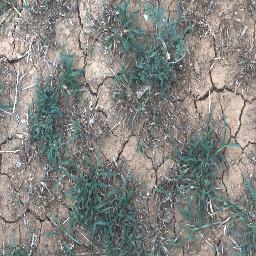
Label: negative